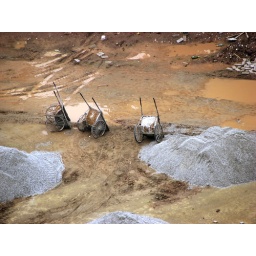
standing in a field